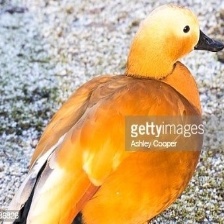
Species: RUDDY SHELDUCK
Scientific name: TADORNA FERRUGINEA
ImageNet parent category: drake